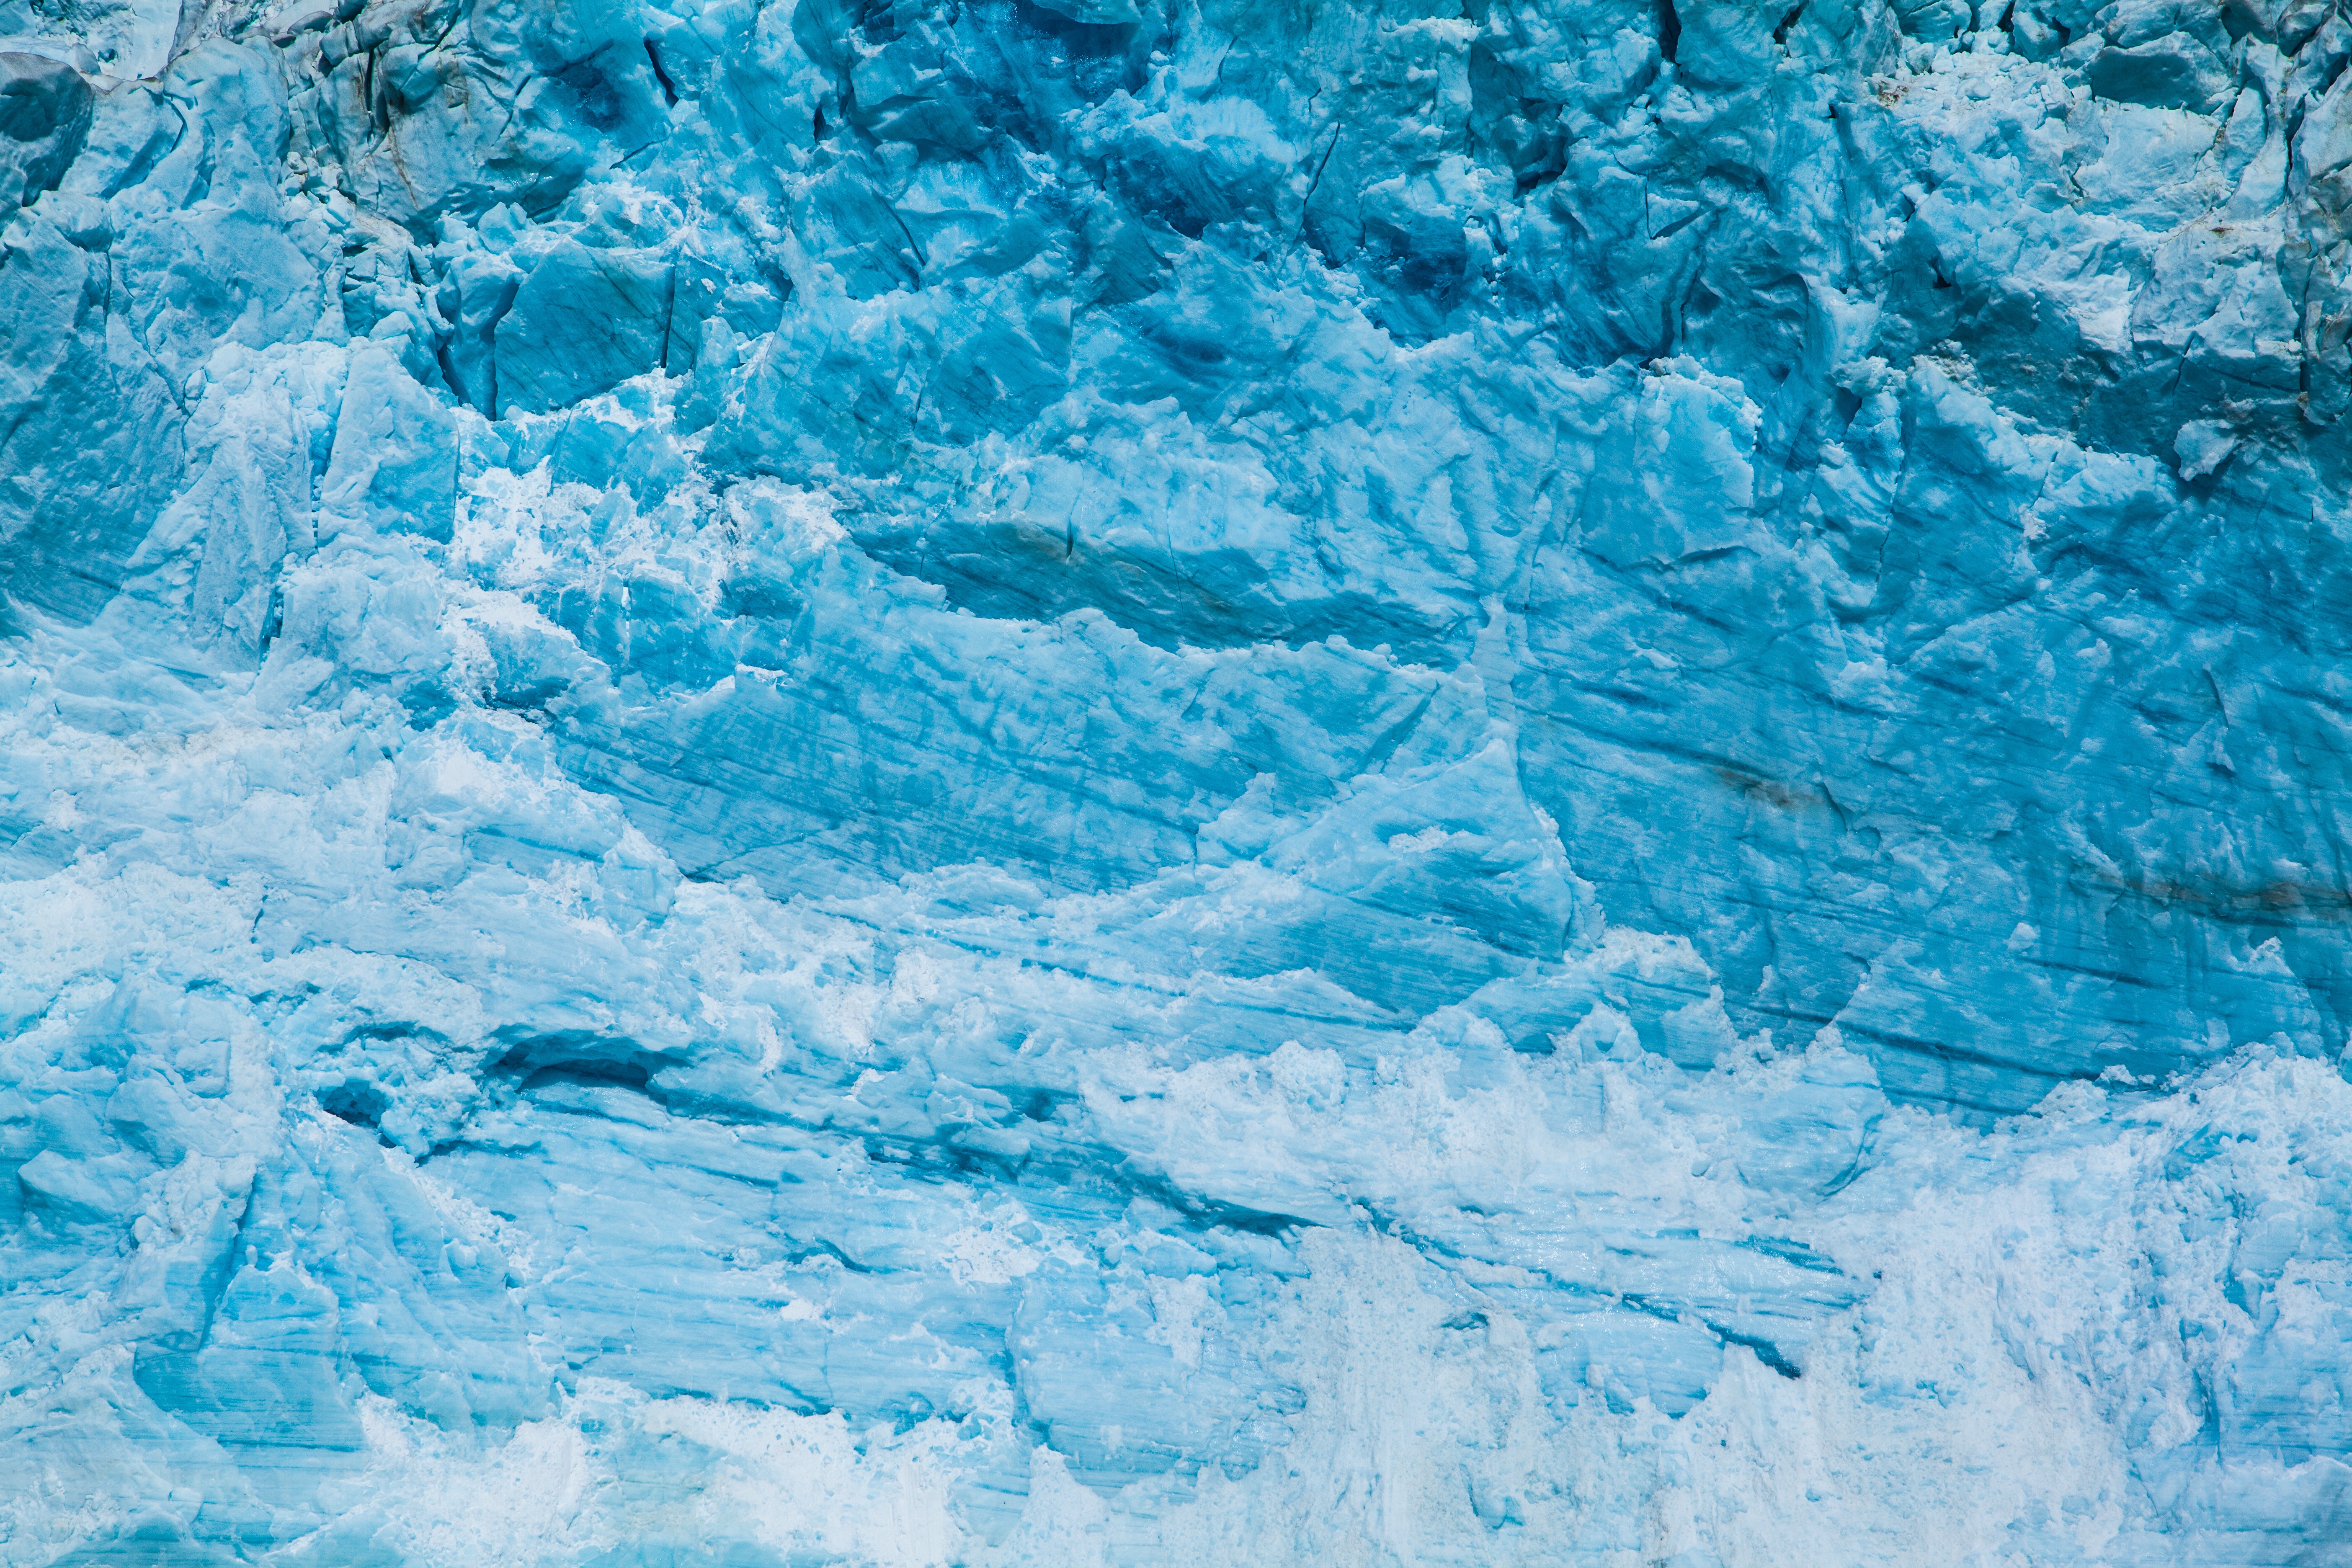
formation, ice, glacier, arctic, melting, freezing, landform, arctic ocean, geographical feature, glacial landform, ice cap, polar ice cap